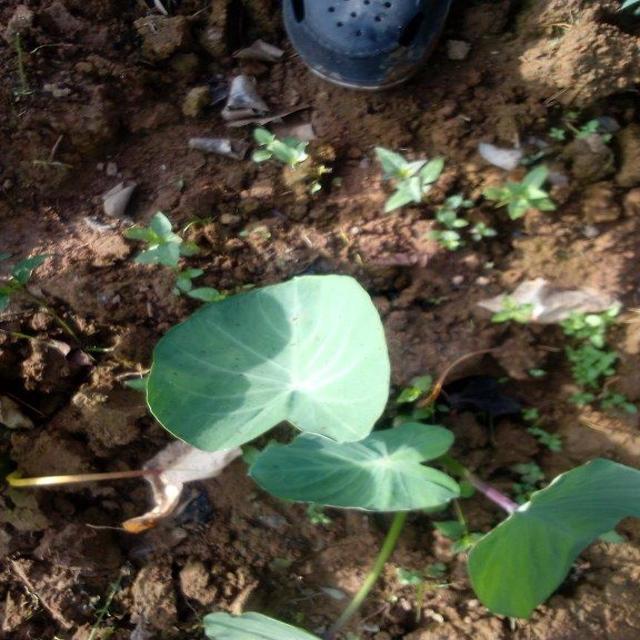
Label: Healthy